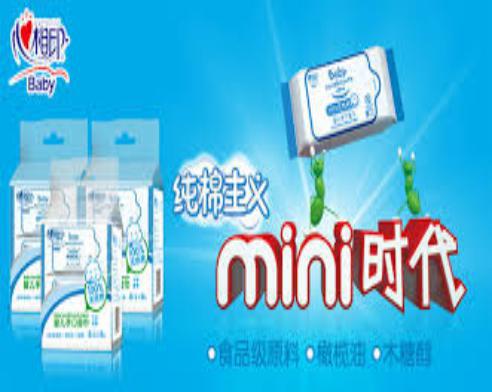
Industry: Necessities